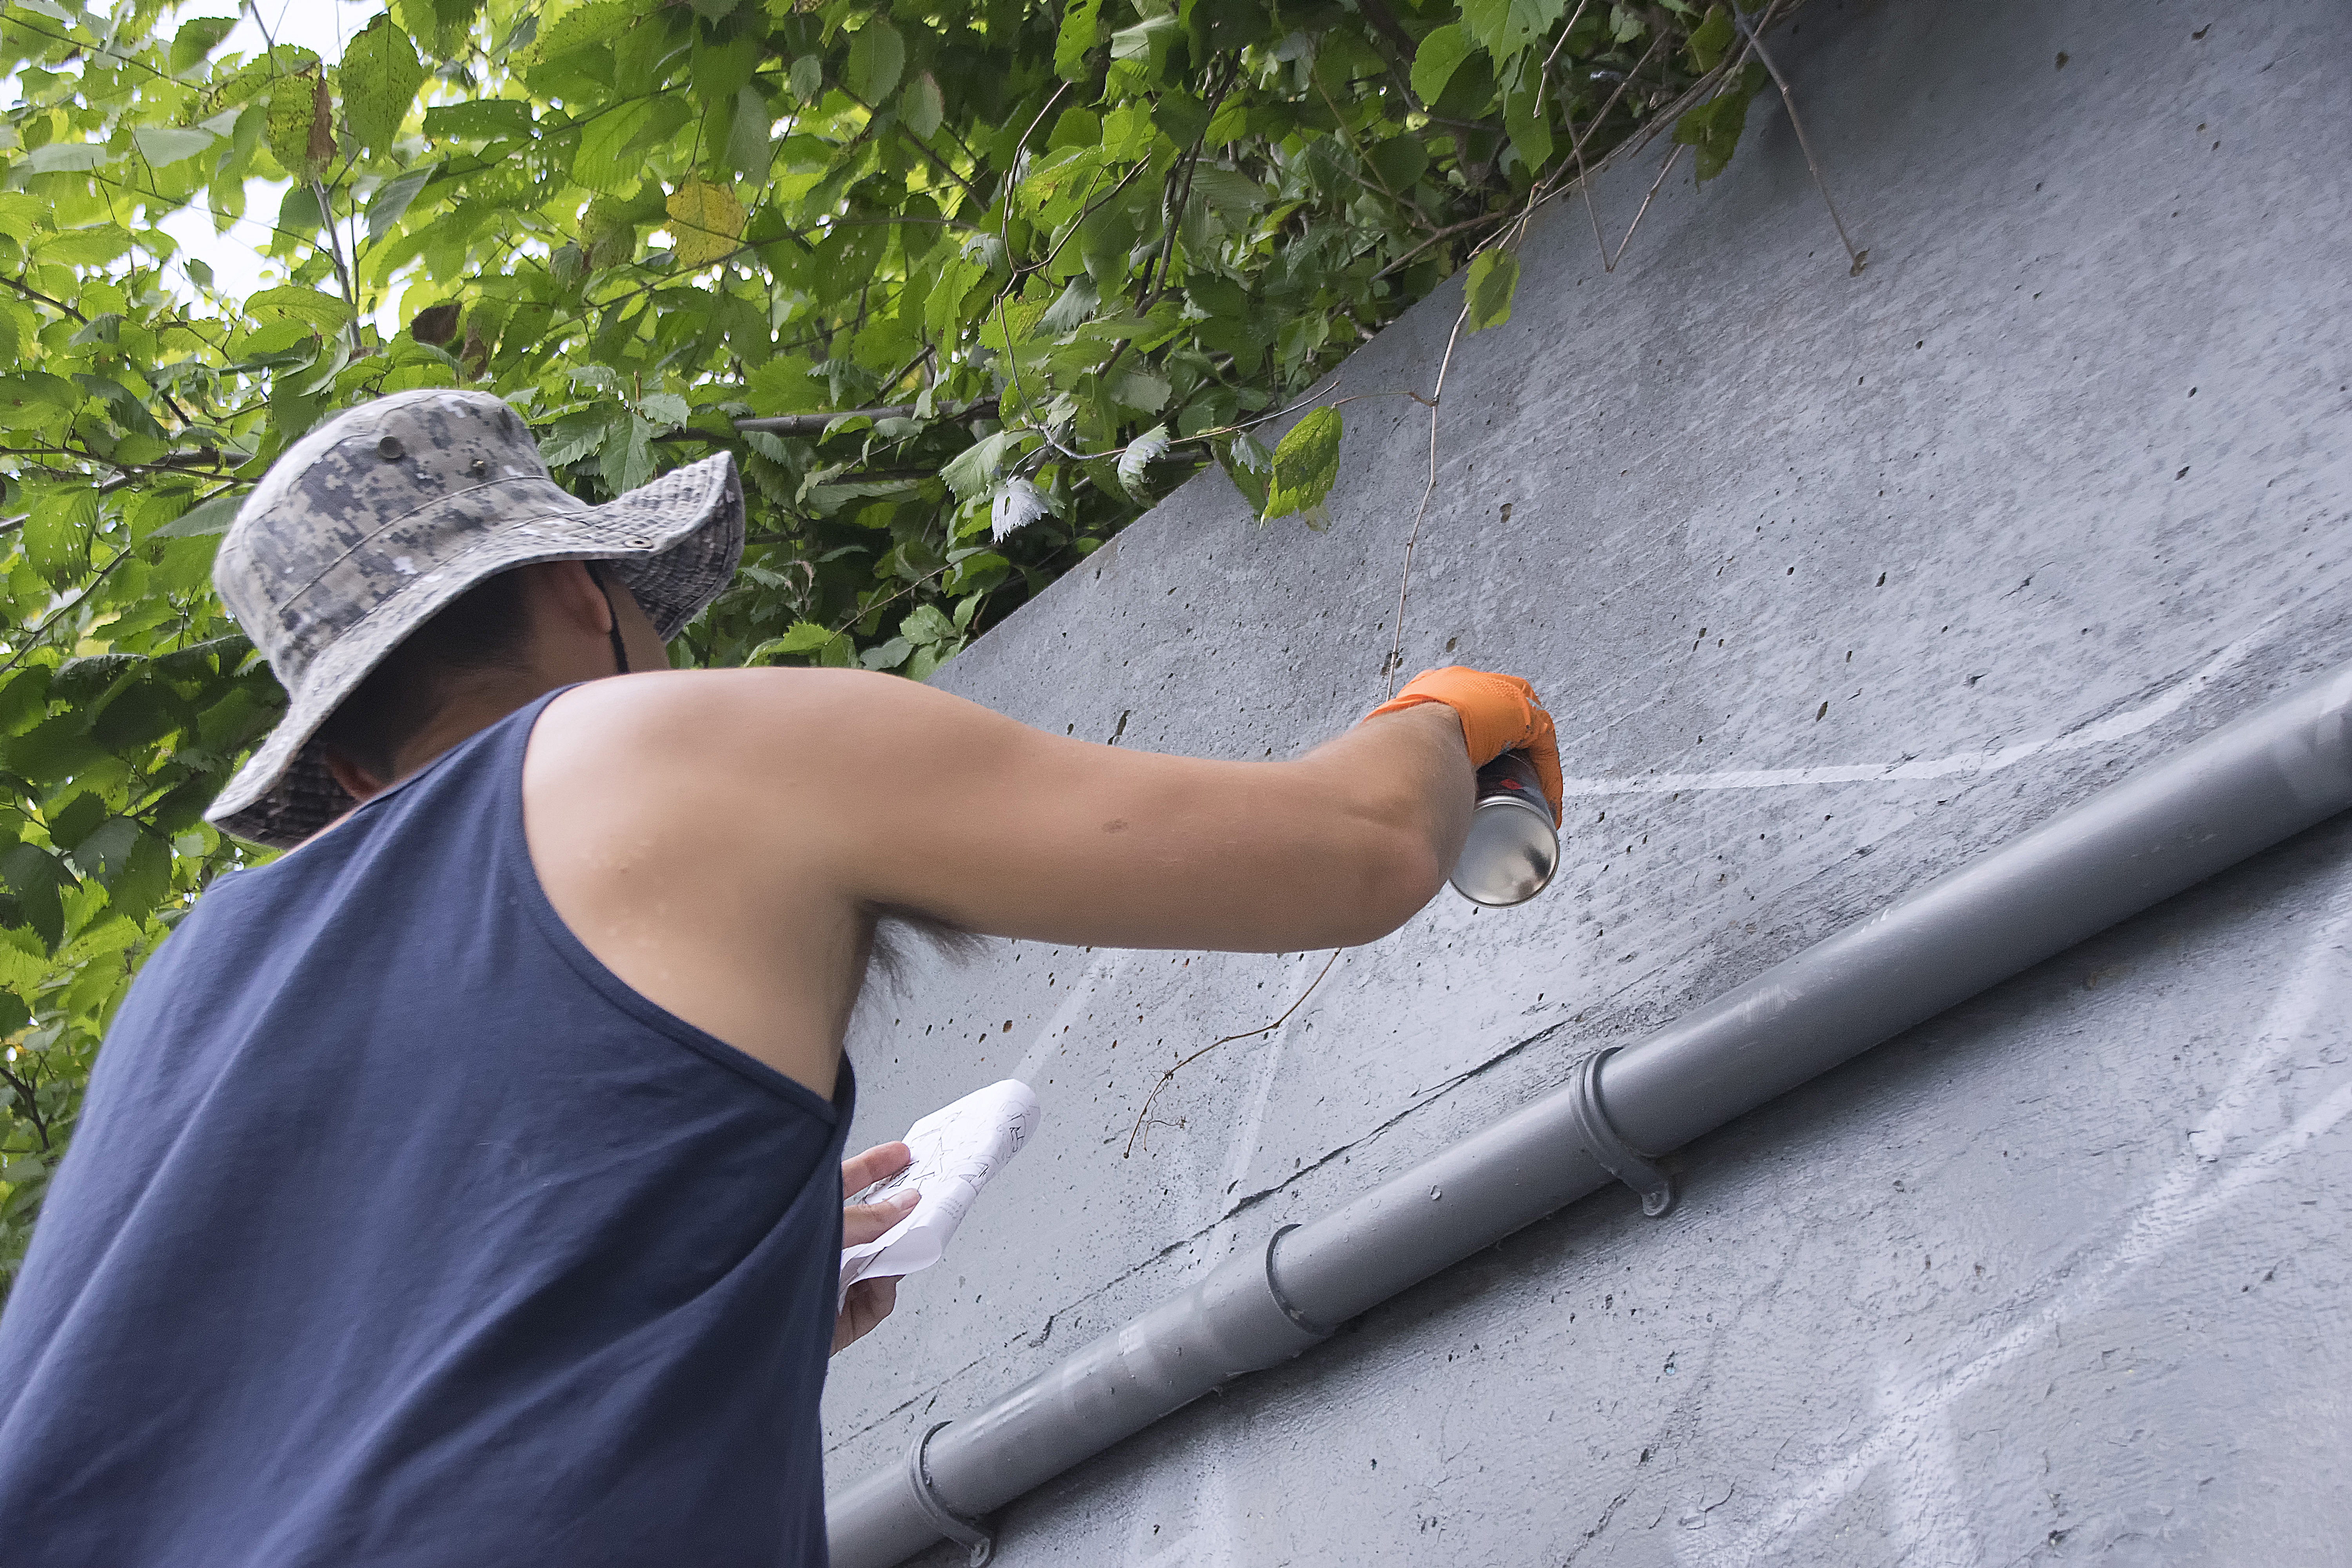
water, urban, spring, graffiti, art, canada, quebec, sherbrooke, urbain, amalgam